Ahed Joughili

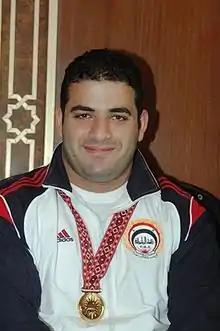
Ahed Joughili in 2013

Ahed Joughili (born October 10, 1984) is a Syrian weightlifter, who competed in the 105 kg division at the 2008 Summer Olympics and 2012 Summer Olympics. Joughili won a silver medal at the 2005 Mediterranean Games and a gold medal at the 2006 Asian Games. Joughili claimed both gold medals for the 105 kg snatch and clean&jerk at the 2009 Mediterranean Games.